Tonalist

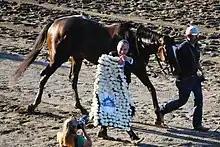
Tonalist, after winning the 2014 Belmont Stakes

Tonalist (born in February 11, 2011) is an American Thoroughbred racehorse best known for winning the 2014 Belmont Stakes, beating the favored California Chrome, who was attempting to win the Triple Crown. Tonalist won the Peter Pan Stakes in May 2014. He is the first horse since A.P. Indy in 1992 to win the Peter Pan/Belmont double. Later in the year he defeated older horses to win the Jockey Club Gold Cup.